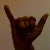
The image shows a hand gesture representing the letter 'Y' in Indian Sign Language.